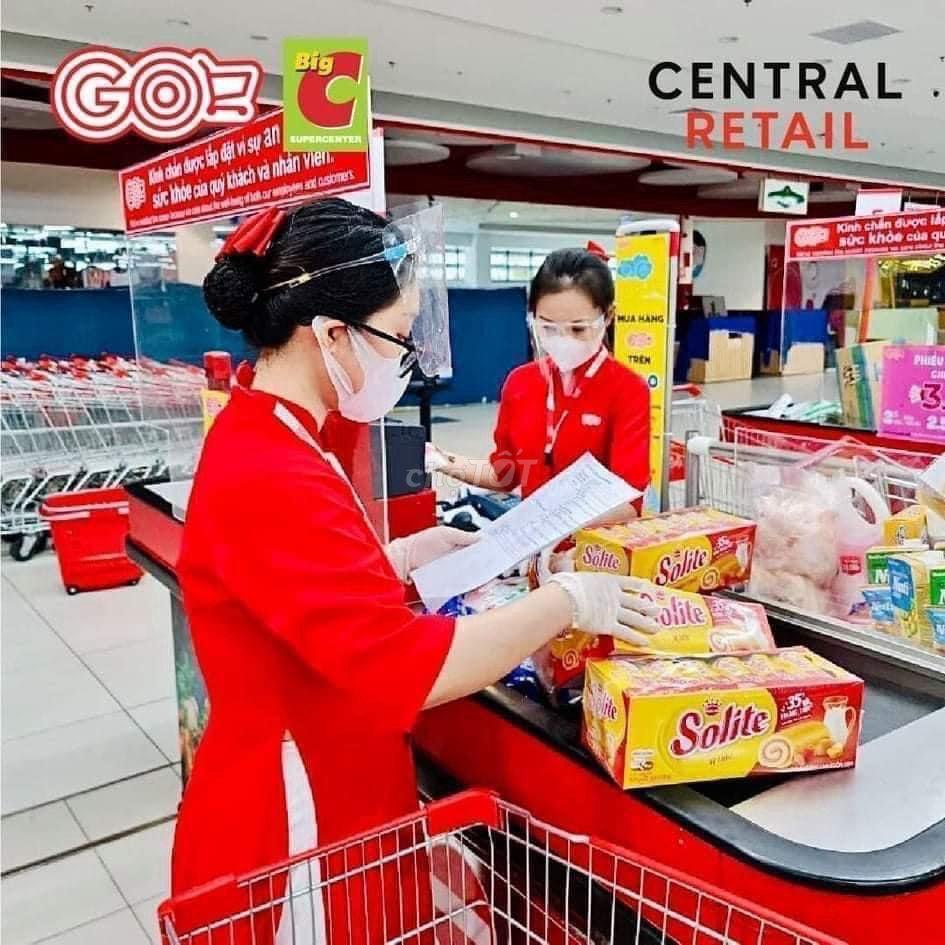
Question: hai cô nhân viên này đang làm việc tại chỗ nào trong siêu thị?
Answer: hai cô nhân viên đang làm việc tại quầy thu ngân